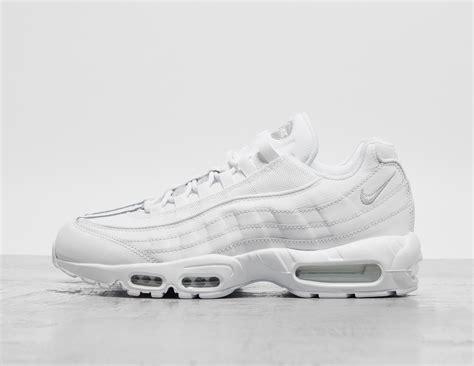
Brand: Nike
Model: Air Max 95 Essential